Adams Odd Fellows Hall

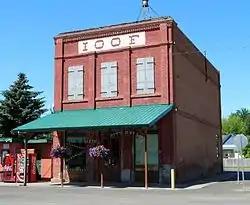
The Adams Odd Fellows Hall in 2017

Adams Odd Fellows Hall is a historic building located in the city of Adams, Oregon, in Umatilla County. The structure was built in 1886 and was added to the National Register of Historic Places on August 5, 1994. The building is two stories high and was made in the Italianate architectural style. It is among the oldest fraternal lodge buildings or permanent construction in the county.